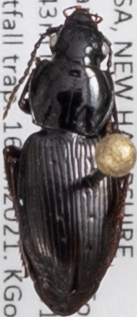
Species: Pterostichus pensylvanicus
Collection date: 2021-06-16
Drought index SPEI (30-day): -2.09
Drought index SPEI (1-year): -1.13
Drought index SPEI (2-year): -0.8